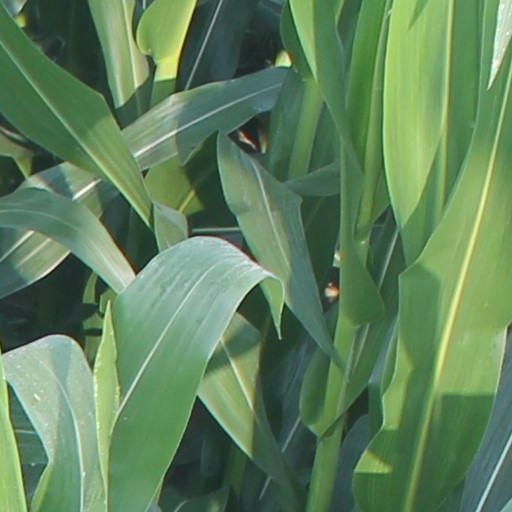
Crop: maize; corn